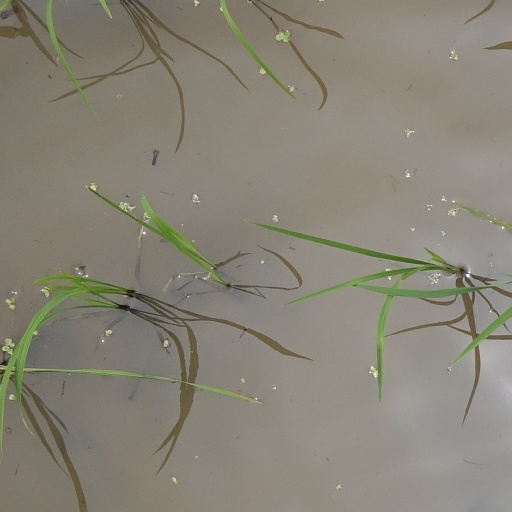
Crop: rice